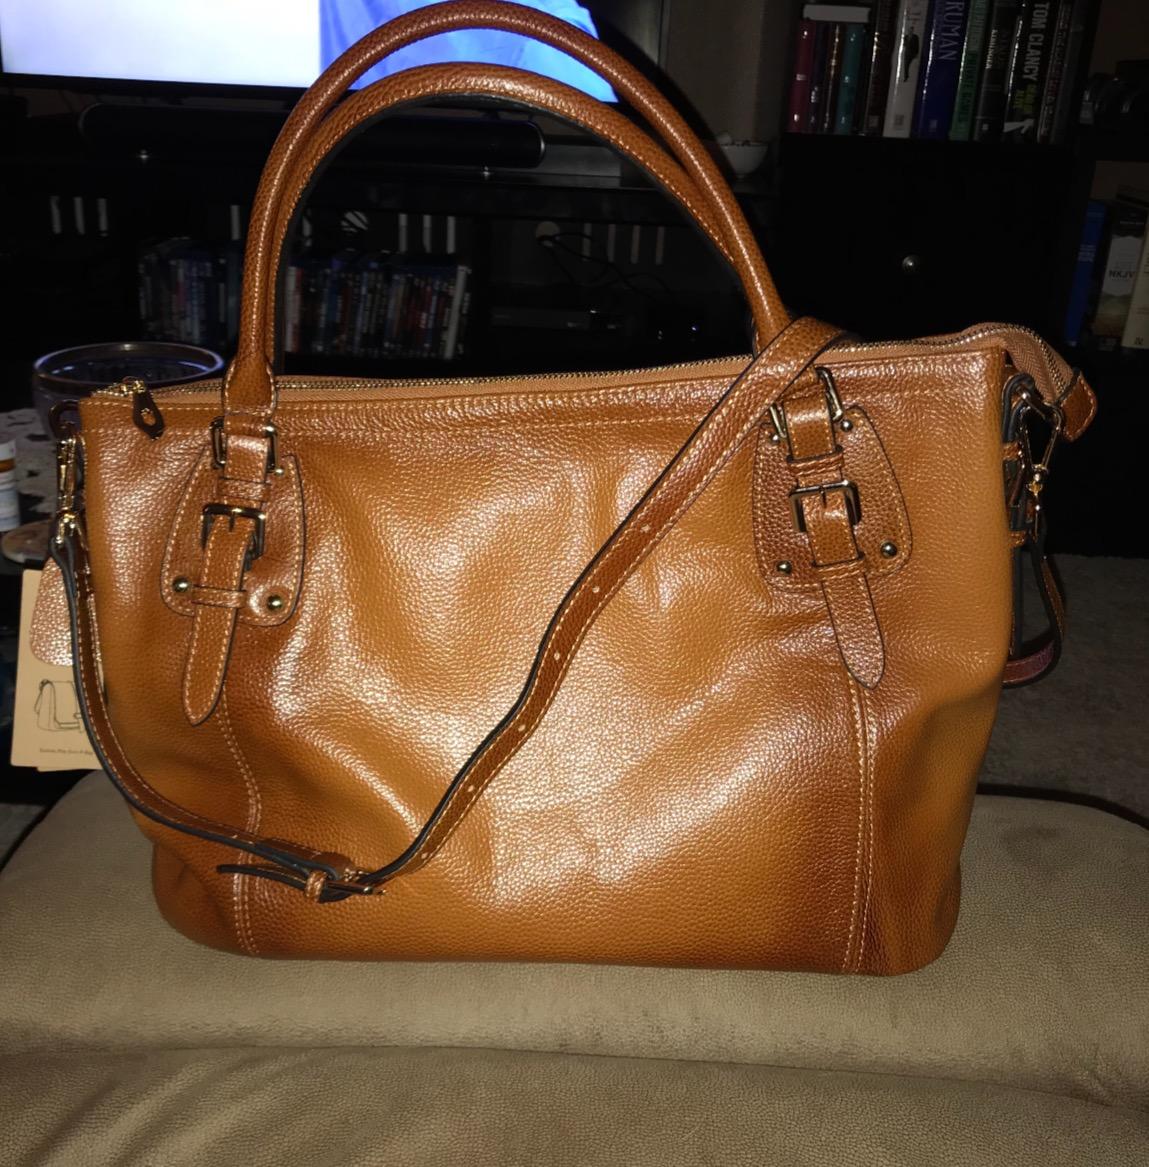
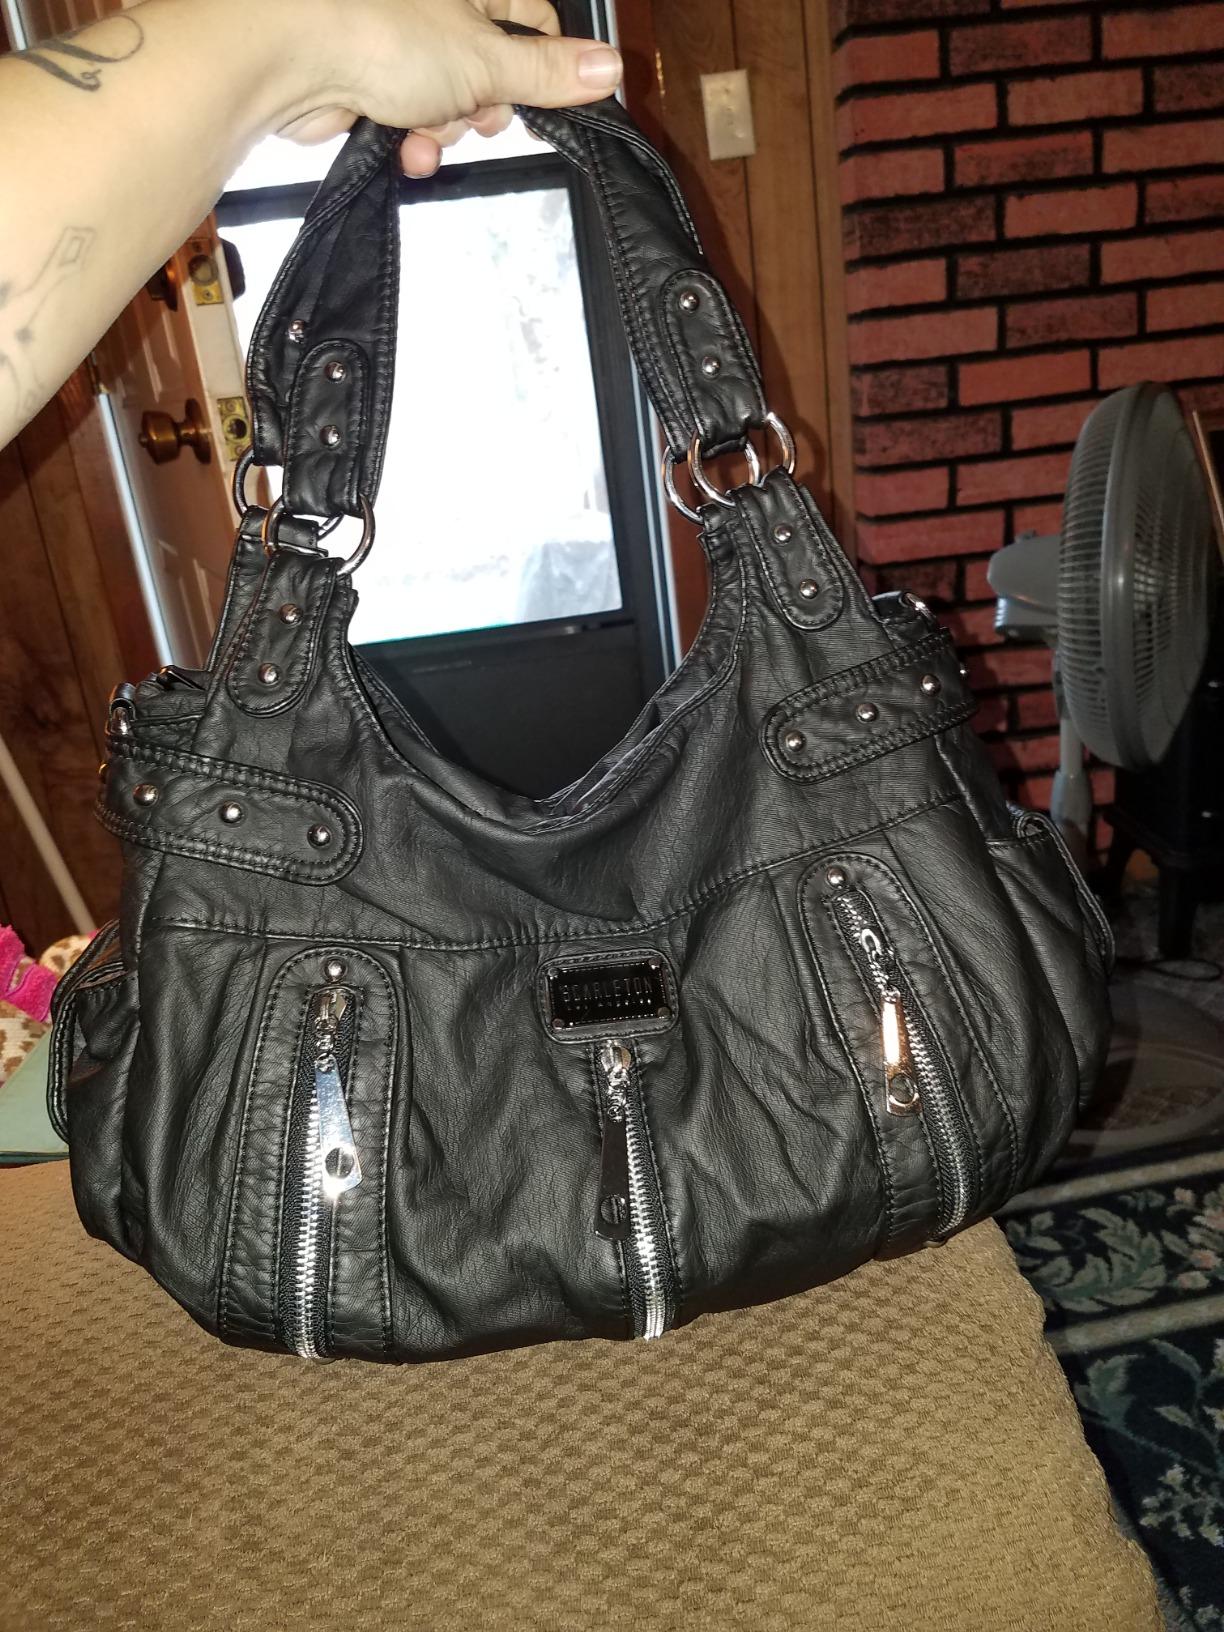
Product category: accessories_handbag
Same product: no